John C. H. Grabill

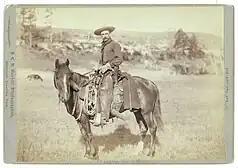
Grabill's iconic photograph "THE COW BOY" from the Library of Congress

John C. H. Grabill (1849 – 23 August 1903) was an American photographer, known for his historical photographs, most of which were taken in South Dakota. He was born at Donnelsville, Ohio in 1849, the youngest son of David Grabill, a carpenter by his wife Catherine, née Kay. By 1860 the family had relocated to Champaign, Illinois where Grabill spent his formative years. He was involved in mining in Pitkin and Chaffee Counties in Colorado.